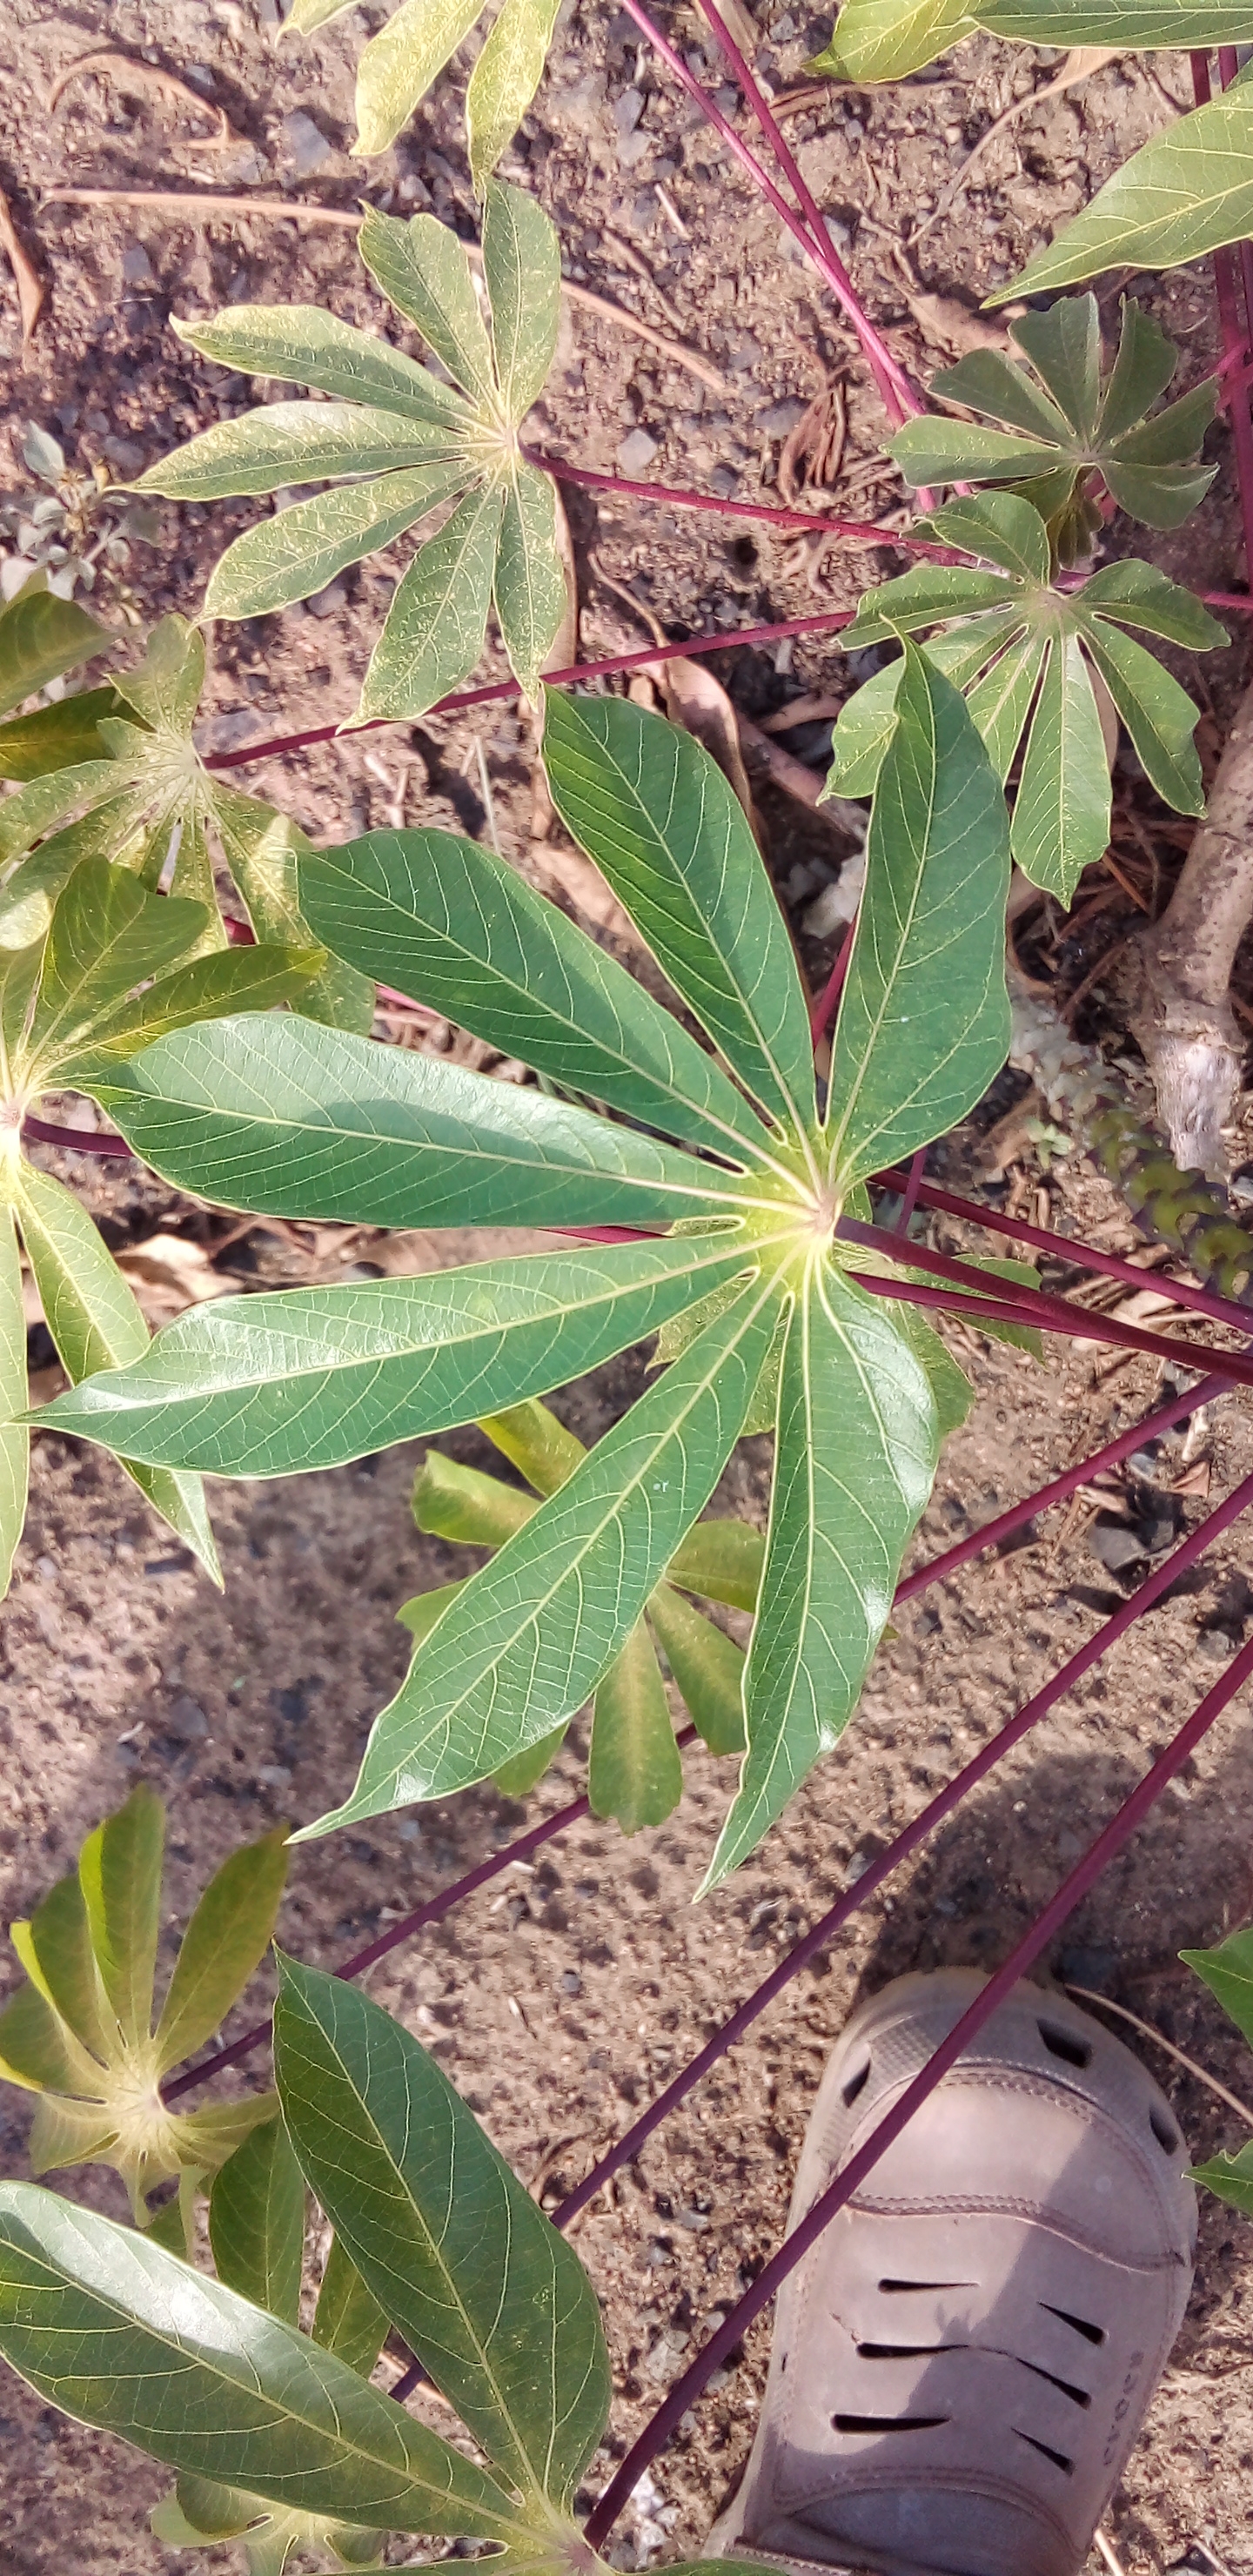
Label: healthy